Alldays & Onions

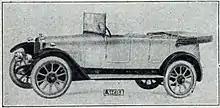
1922 Enfield-Allday 10-20 HP light car

Engineering businesses: Onions (formed by John Onions in 1650) and William Allday & Co. (formed by William Allday in 1720) joined in 1889 under the ownership of Alldays & Onions Pneumatic Engineering Company Limited. They made engineering and blacksmithing equipment. Like many such companies at the time they turned to bicycle manufacture and sold a range under the Alldays name. They also started making motorcycles in 1903 under the Alldays-Matchless name; these had no connection with the London-based Matchless company, and in 1915 presumably following representations from them, the name was changed to Allon. Manufacture of these continued until 1927.